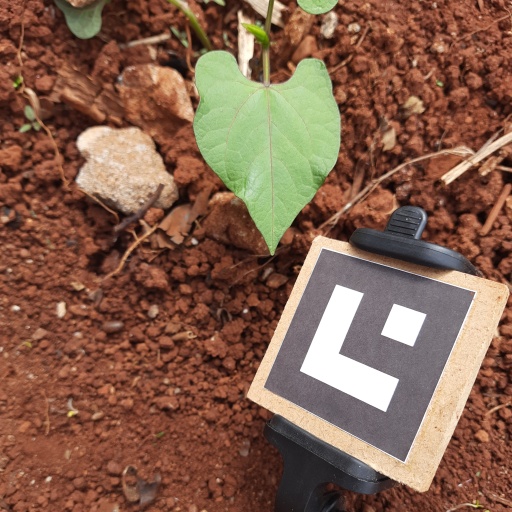
Observations: wavy surface, no eating holes, under cloudy sky